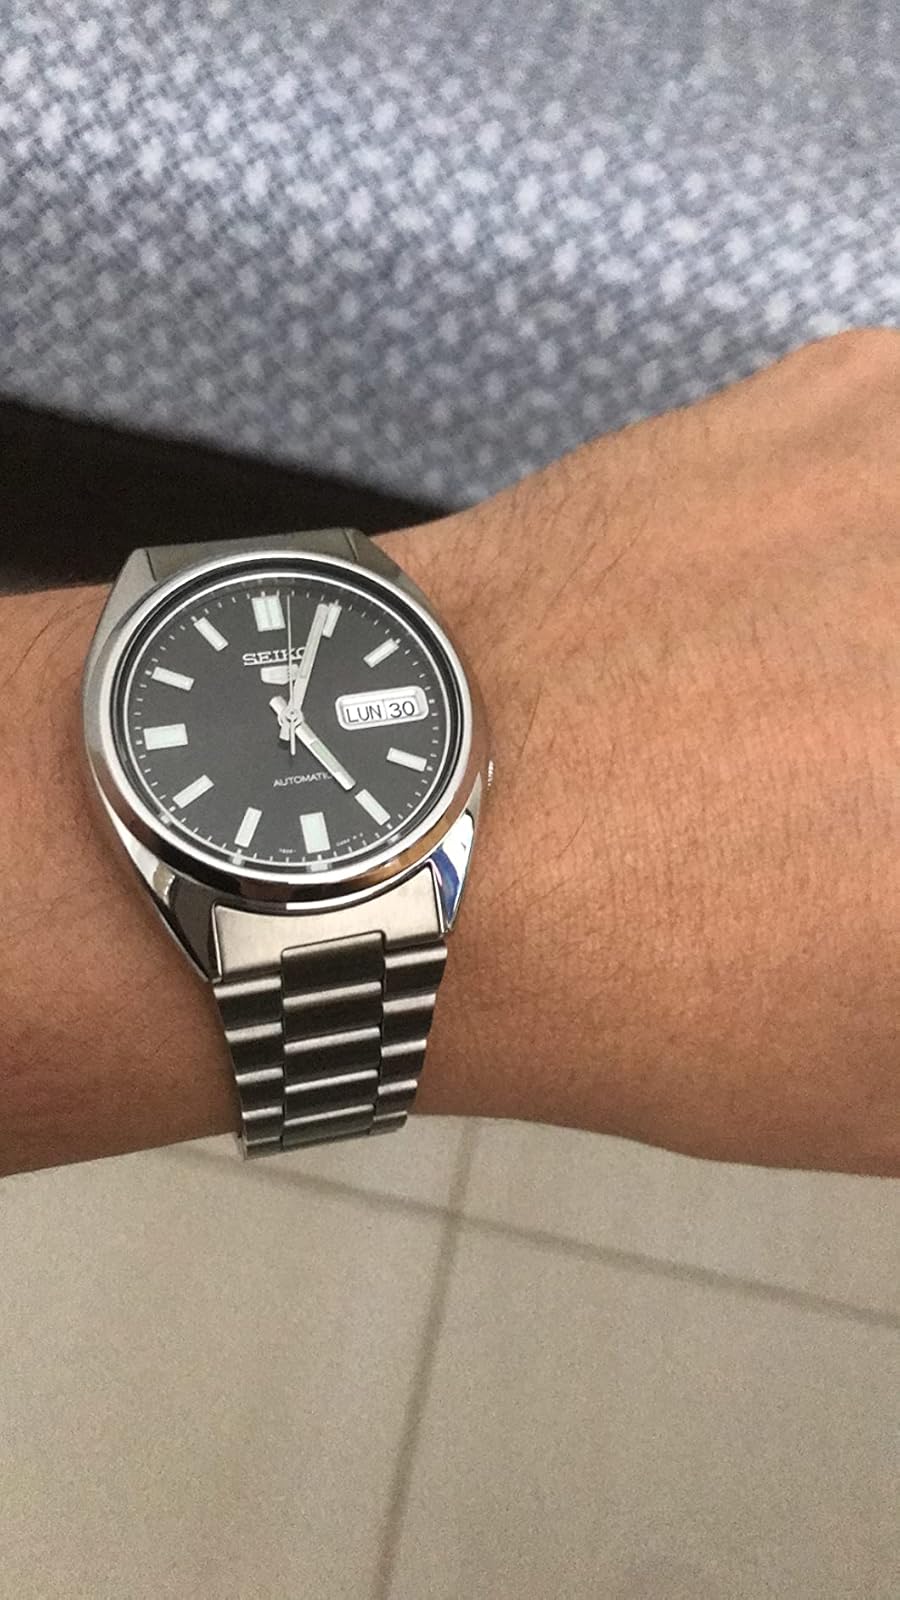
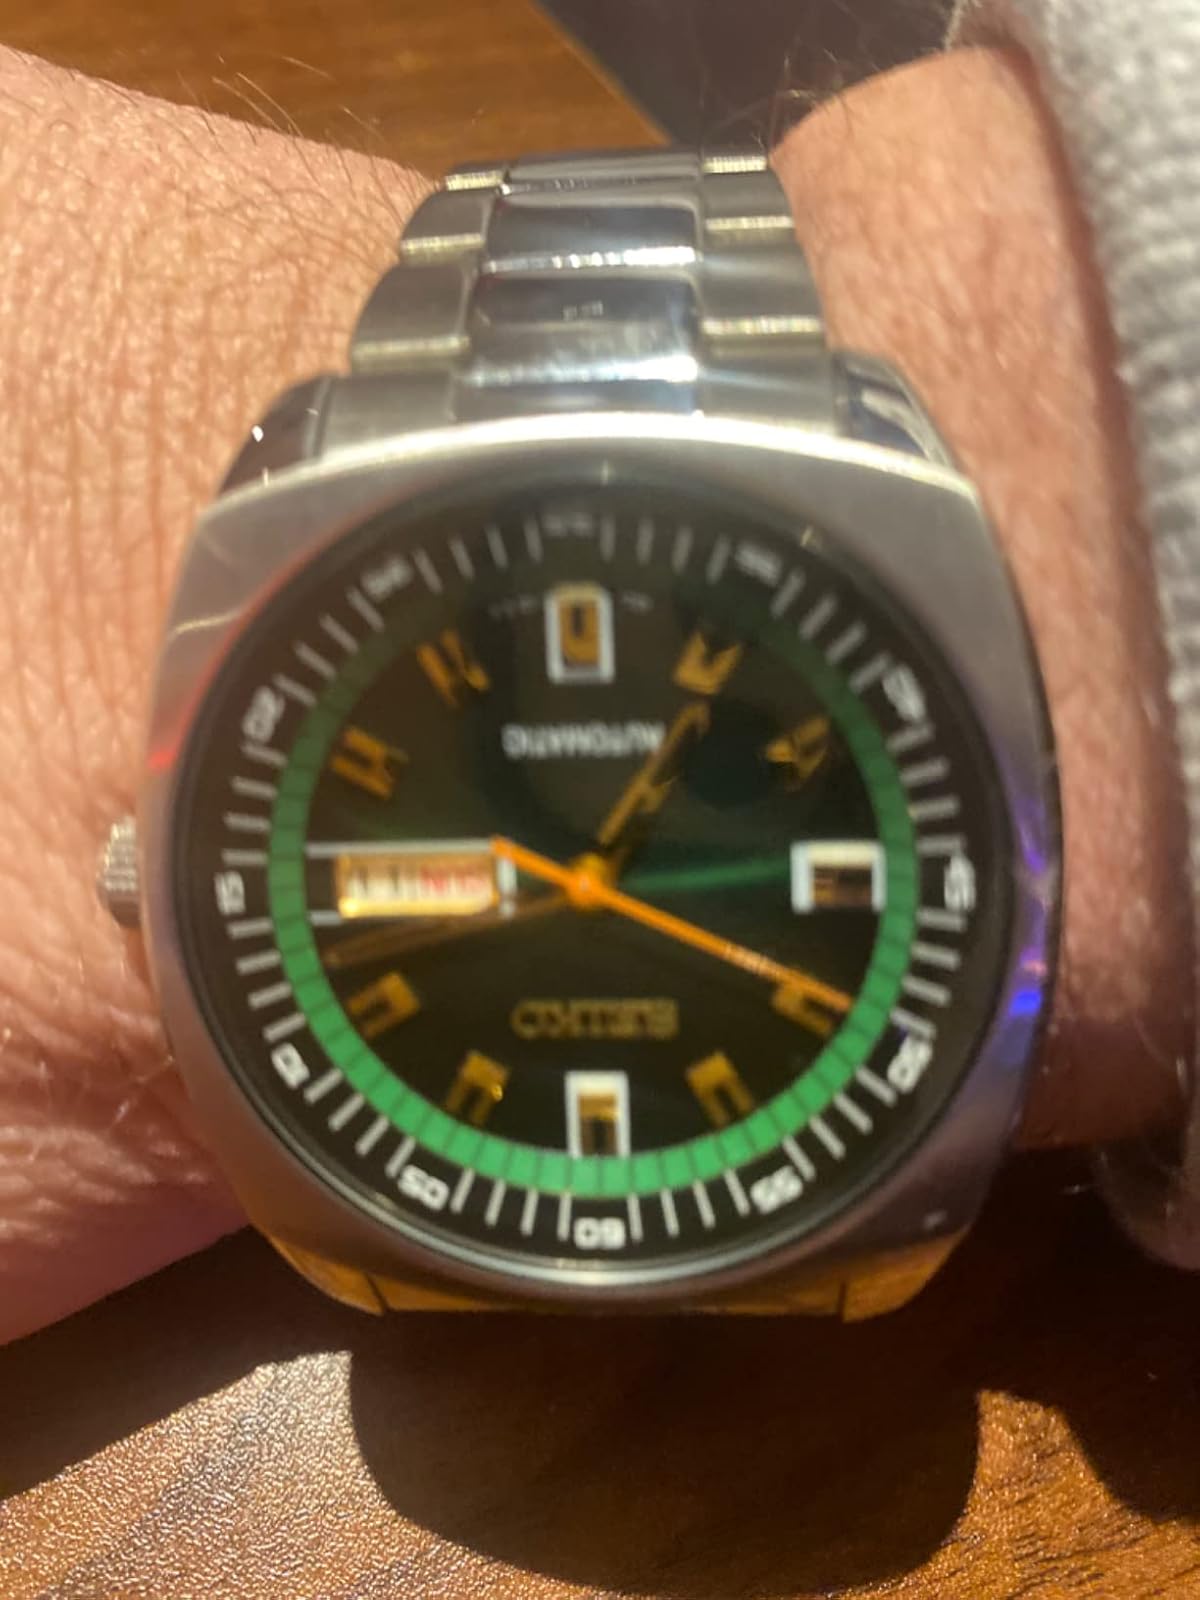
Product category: accessories_watch
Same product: no